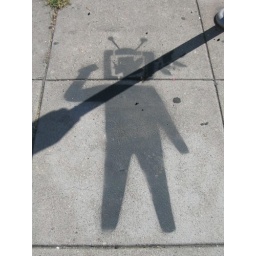
on the sidewalk outside of soap plant on w.sunset in los angeles